History of Cameroon

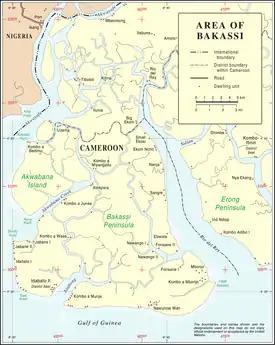
Bakassi Peninsula

On August 15, 1984, Lake Monoun exploded in a limnic eruption that released enormous amounts of carbon dioxide, suffocating 37 people to death. On August 21, 1986, another limnic eruption at Lake Nyos killed as many as 1,800 people and 3,500 livestock. The two disasters are the only recorded instances of limnic eruptions, though geologic and sedimentary evidence indicates they may have caused large localized die-offs before historical records began.